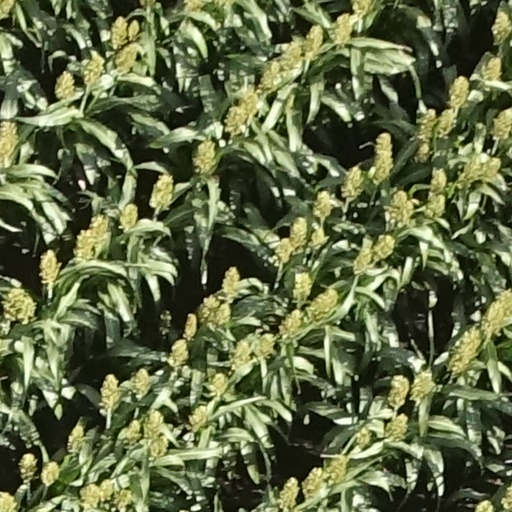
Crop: sorghum